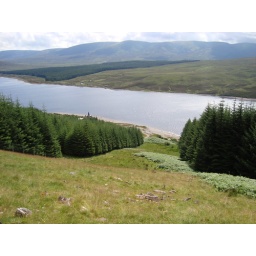
Looking down the break in the forest towards An Tochailt (behind the trees on the left) and Loch Ericht